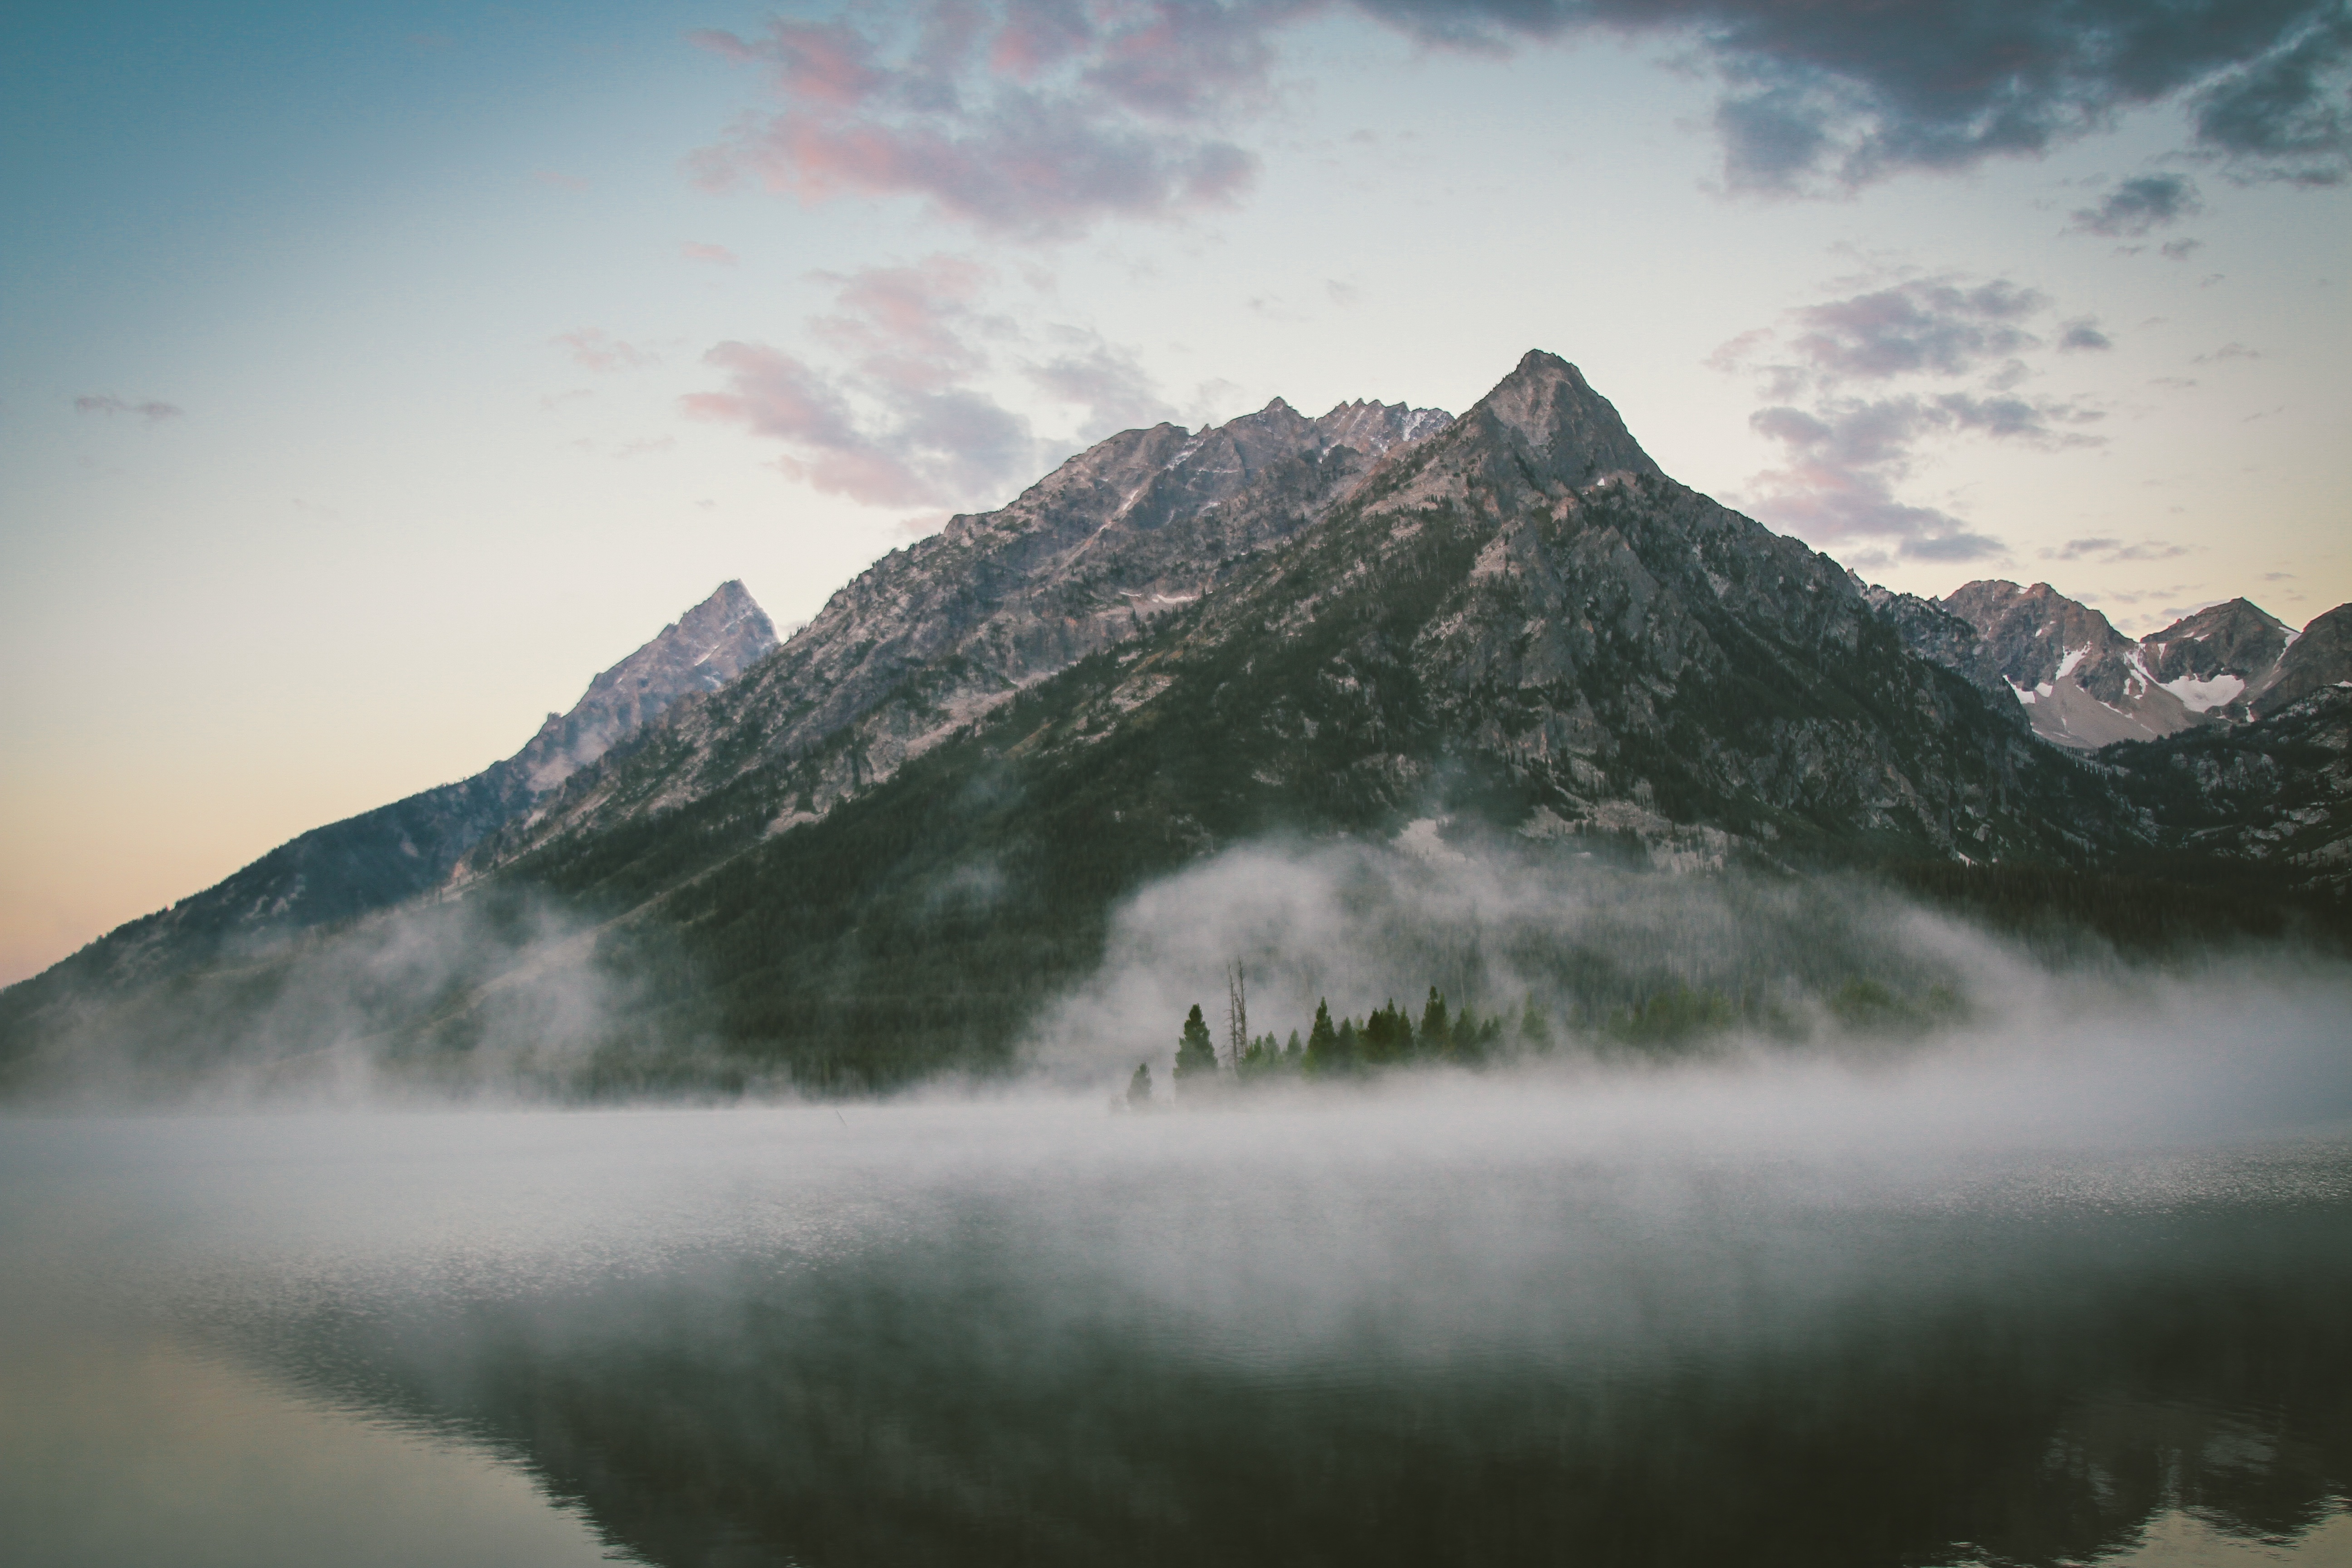
landscape, nature, wilderness, mountain, snow, cloud, fog, sunrise, mist, sunlight, morning, hill, lake, dawn, mountain range, mystical, foggy, reflection, scenery, weather, haze, fjord, highland, summit, mountains, alps, misty, loch, landform, hd wallpaper, geographical feature, atmospheric phenomenon, mountainous landforms